Alex Gordon

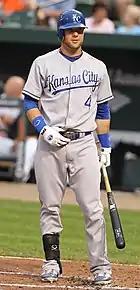
Gordon in 2011

In Spring Training in 2011, Gordon led the major leagues in RBIs, with 23. 2011 would be a breakout season for Gordon, as his success during Spring Training carried over into the regular season. He would string together a 19-game hitting streak during much of the month of April and hit more doubles than any player for the Royals had since 2007; his 45 doubles was tied for sixth in the major leagues. Gordon was selected as an American League finalist for the 2011 All-Star Final Vote, but Paul Konerko was elected. Gordon played in over 150 games in the season, which was the most games he had played in at the major league level since his rookie year. Gordon set career highs in batting average (.303), runs scored (101), stolen bases (17), and home runs (23). Defensively, he led all major league outfielders in assists, with 20 and won his first American League Gold Glove Award. Gordon's 20 outfield assists also set a Royals franchise record.